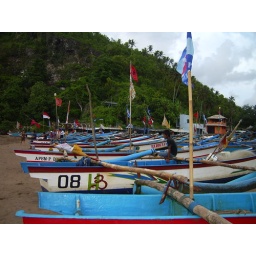
fishermans' boat in baron beach